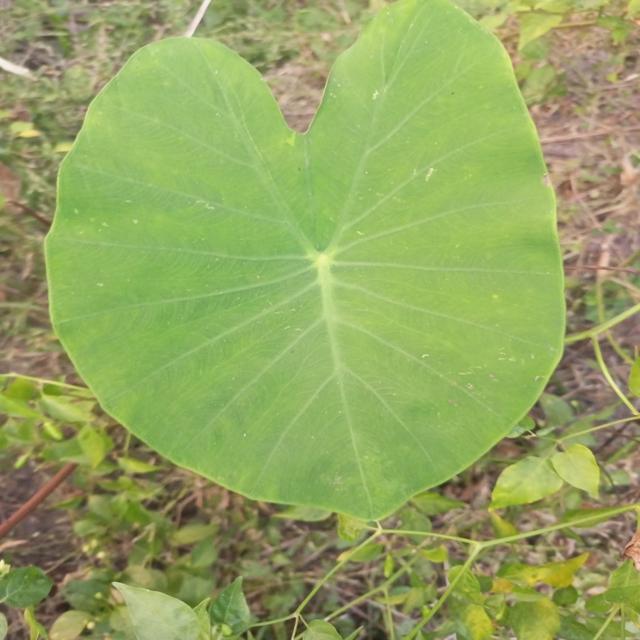
Label: Healthy